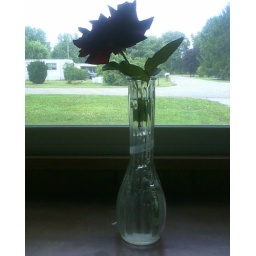
full view of a red rose in a clear vase